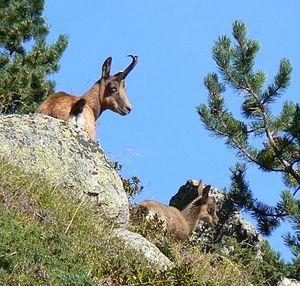
Les différentes activités humaines sont :
La Neste de Rioumajou est un ruisseau du Sud-Ouest de la France, situé dans la vallée du Rioumajou, affluent de la Neste d'Aure en rive droite.